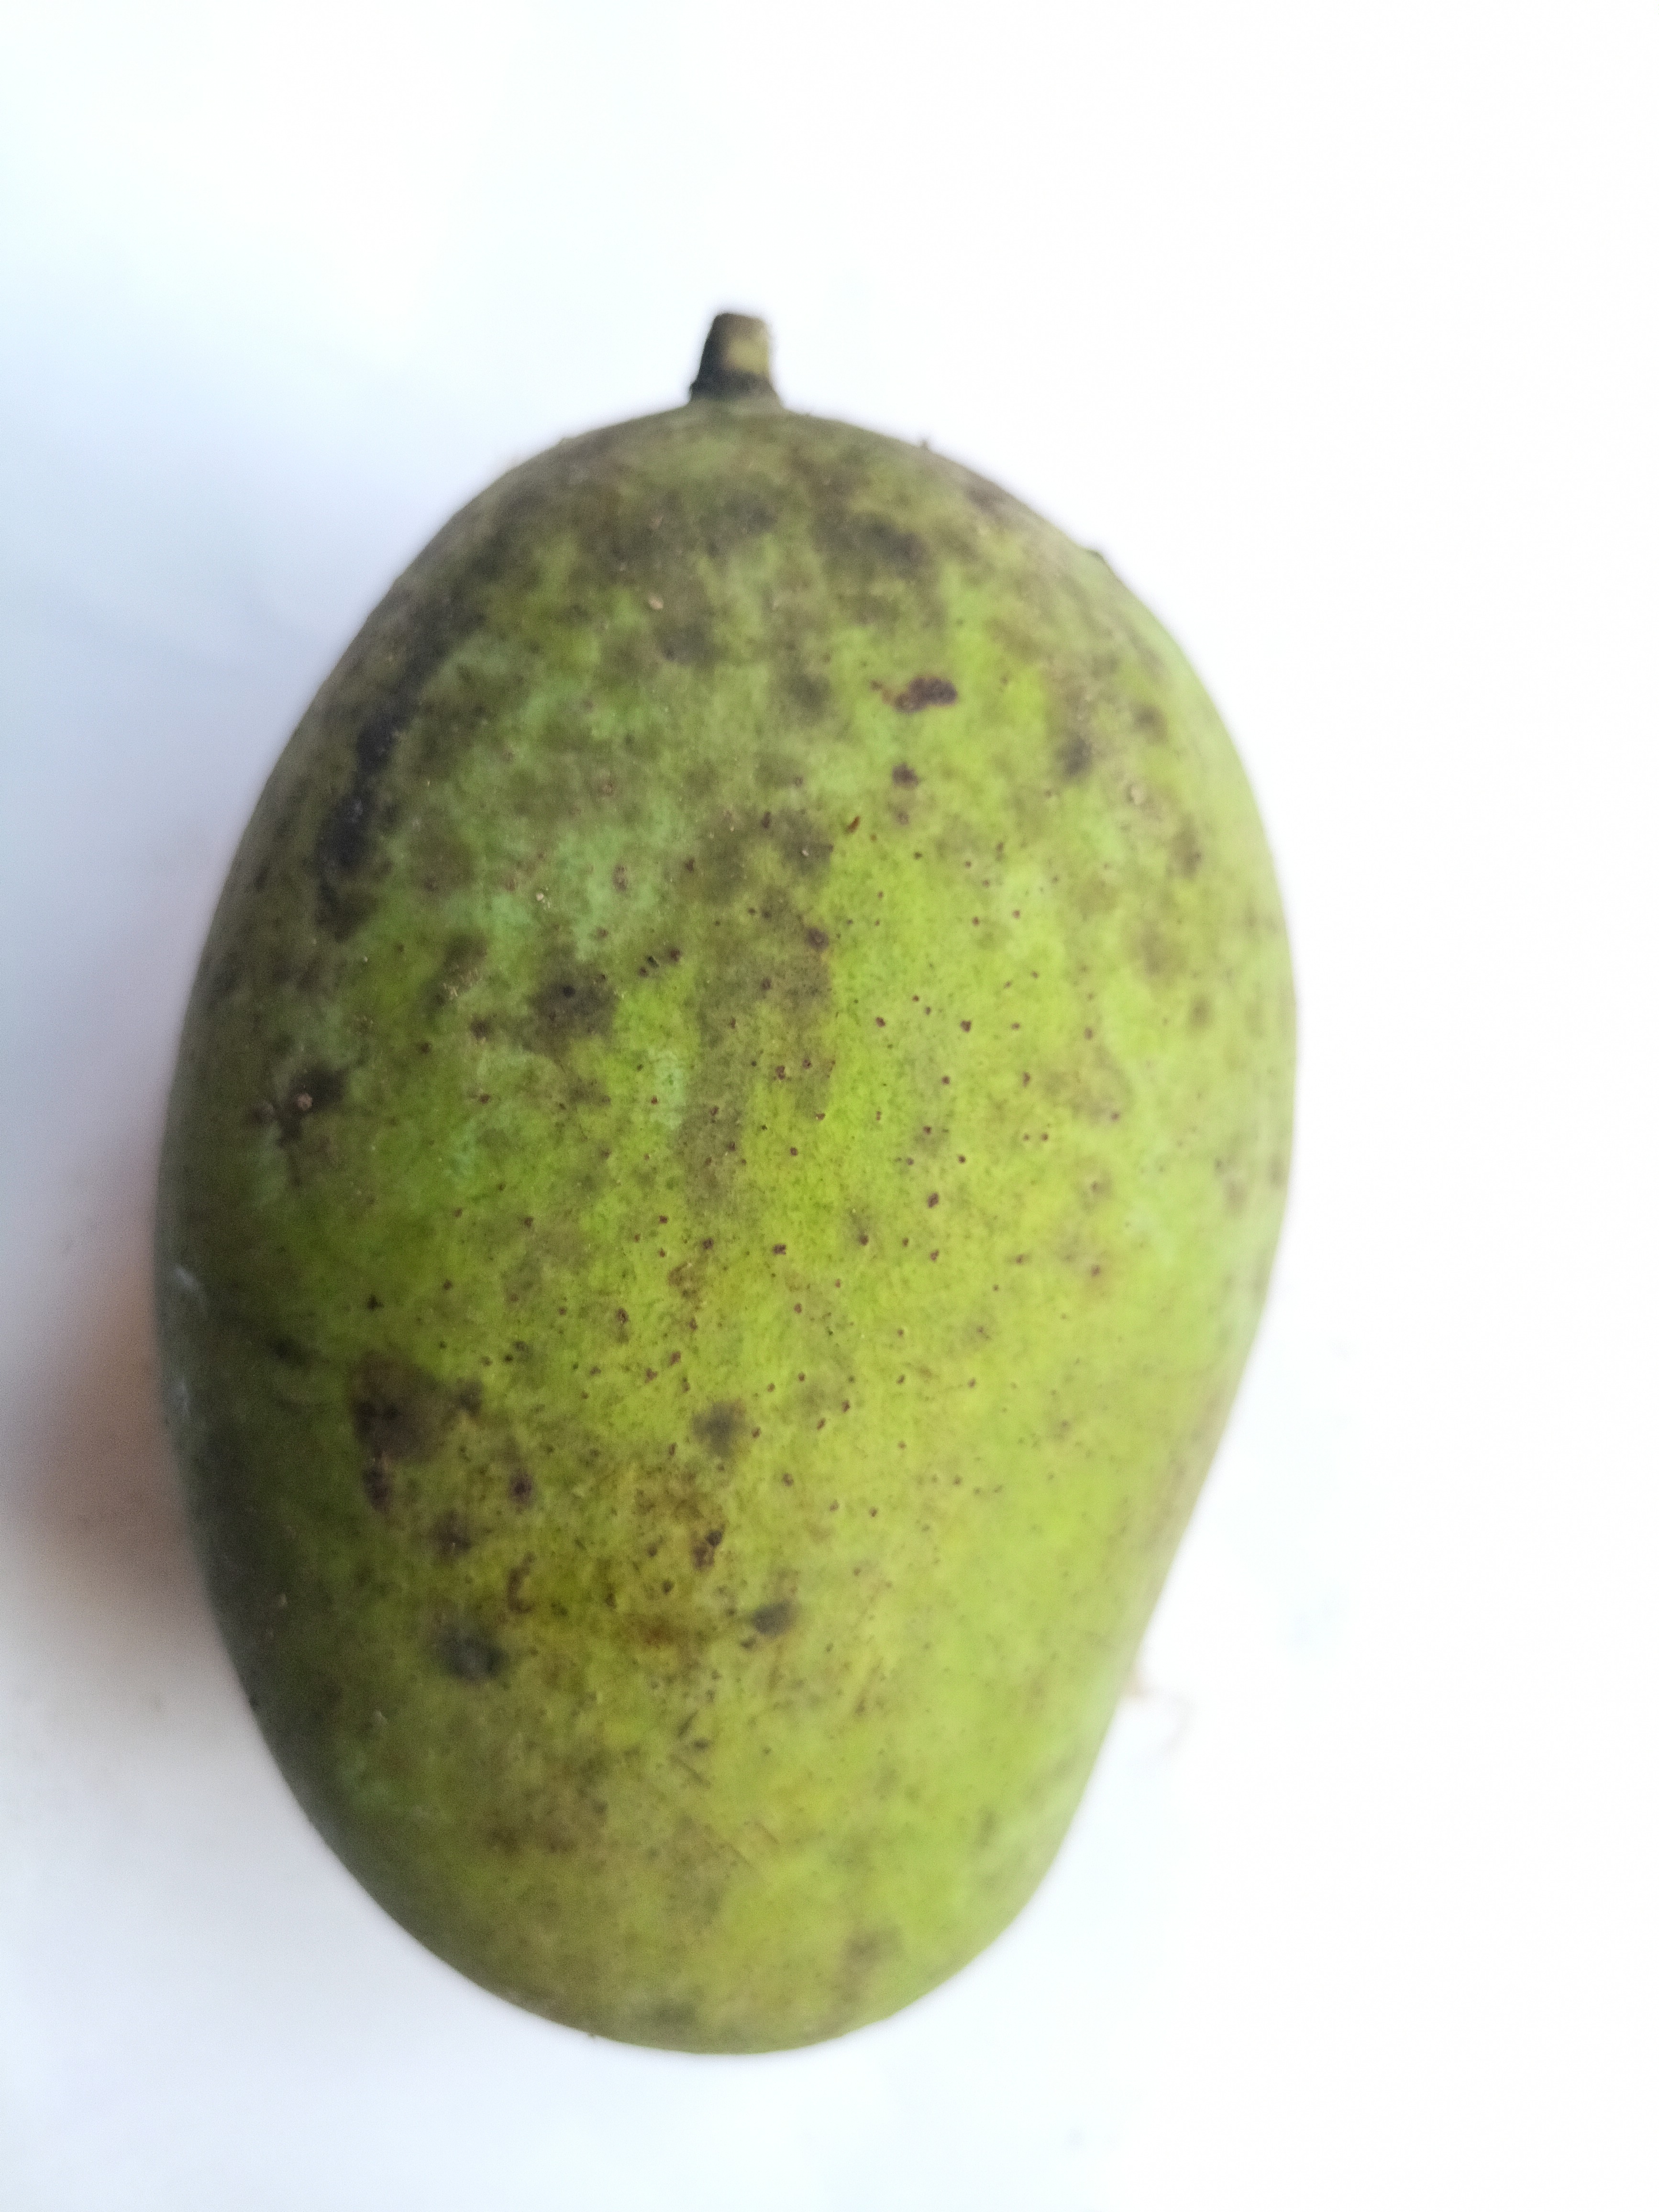
Mango variety: Langra